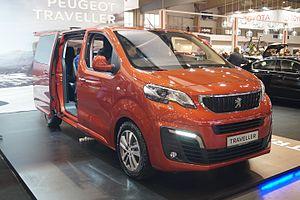
La plate-forme PSA EMP2 est une plate-forme conçue par le Groupe PSA. Il s'agit d'une plate-forme modulaire, utilisée donc par de nombreux modèles du groupe, mais également par certains modèles de ses partenaires : Opel/Vauxhall et Toyota. Cette plate-forme a été développée pour les véhicules des segments C et D. Elle remplace ainsi simultanément les plate-formes PF2 et PF3 à partir de 2013.
Les Citroën SpaceTourer, Peugeot Traveller, Opel Zafira Life et Toyota ProAce II sont des versions passagers des véhicules utilitaires légers produits par PSA-Toyota à partir de 2016 et Opel à partir de 2019. Ils se nomment respectivement Citroën Jumpy III, Peugeot Expert III et Opel Vivaro C en véhicules utilitaires, comme leurs prédécesseurs.